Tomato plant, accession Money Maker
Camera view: vertical (180 deg); turntable rotation: 90 degrees
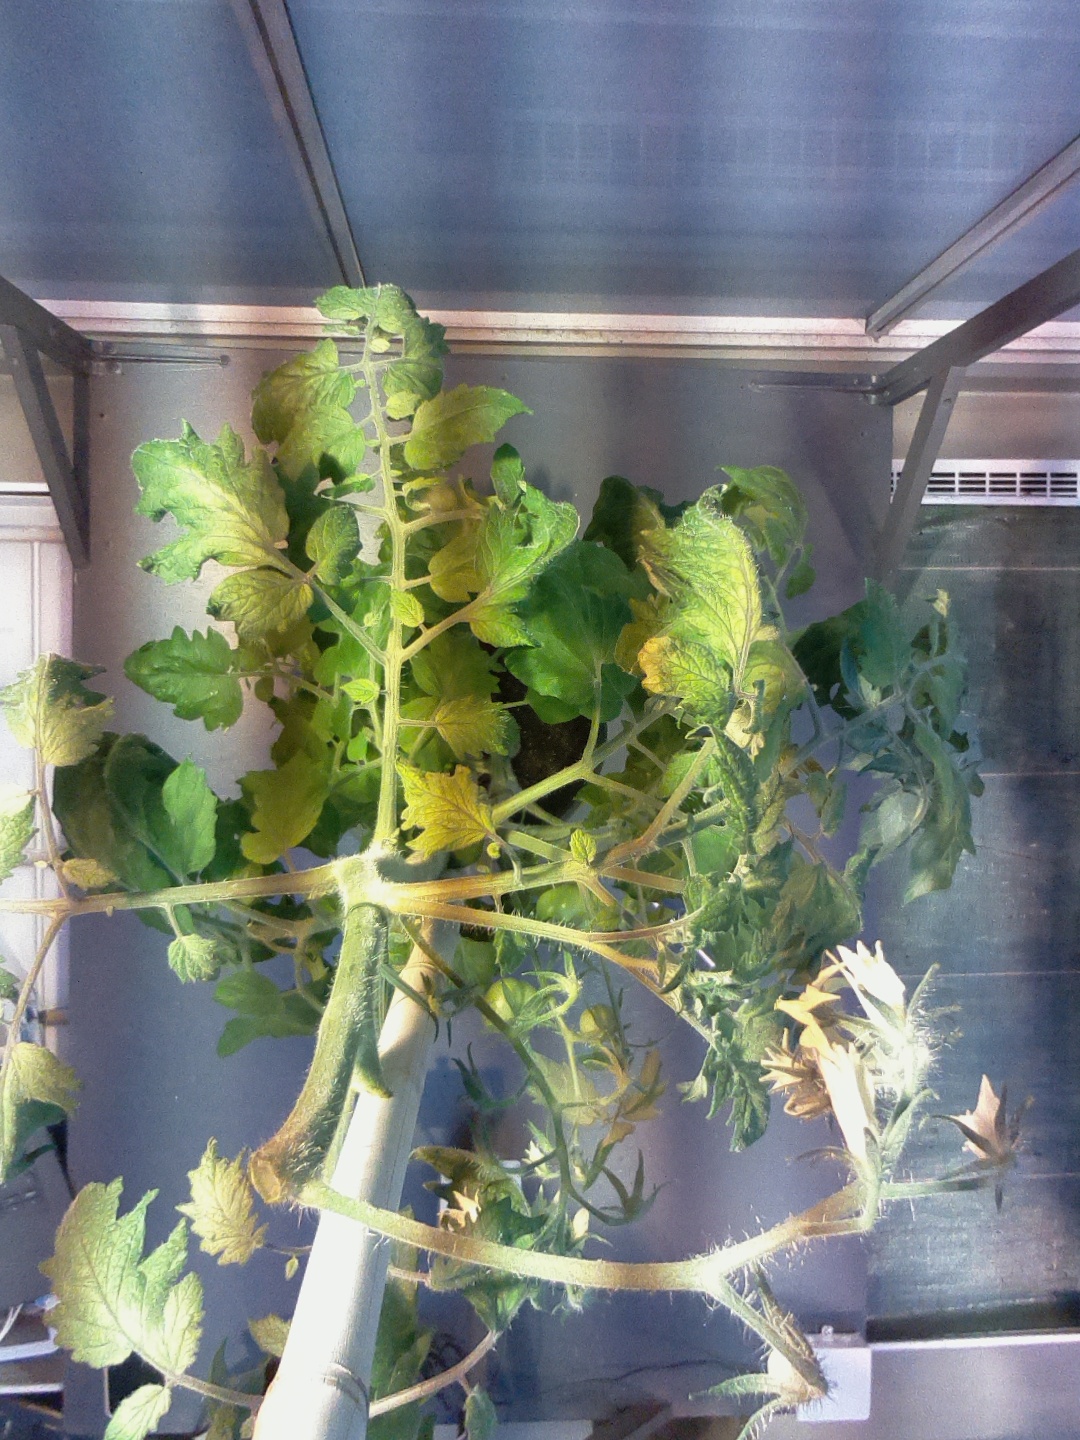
BBCH growth stage 71: 10%-20% of final fruit size